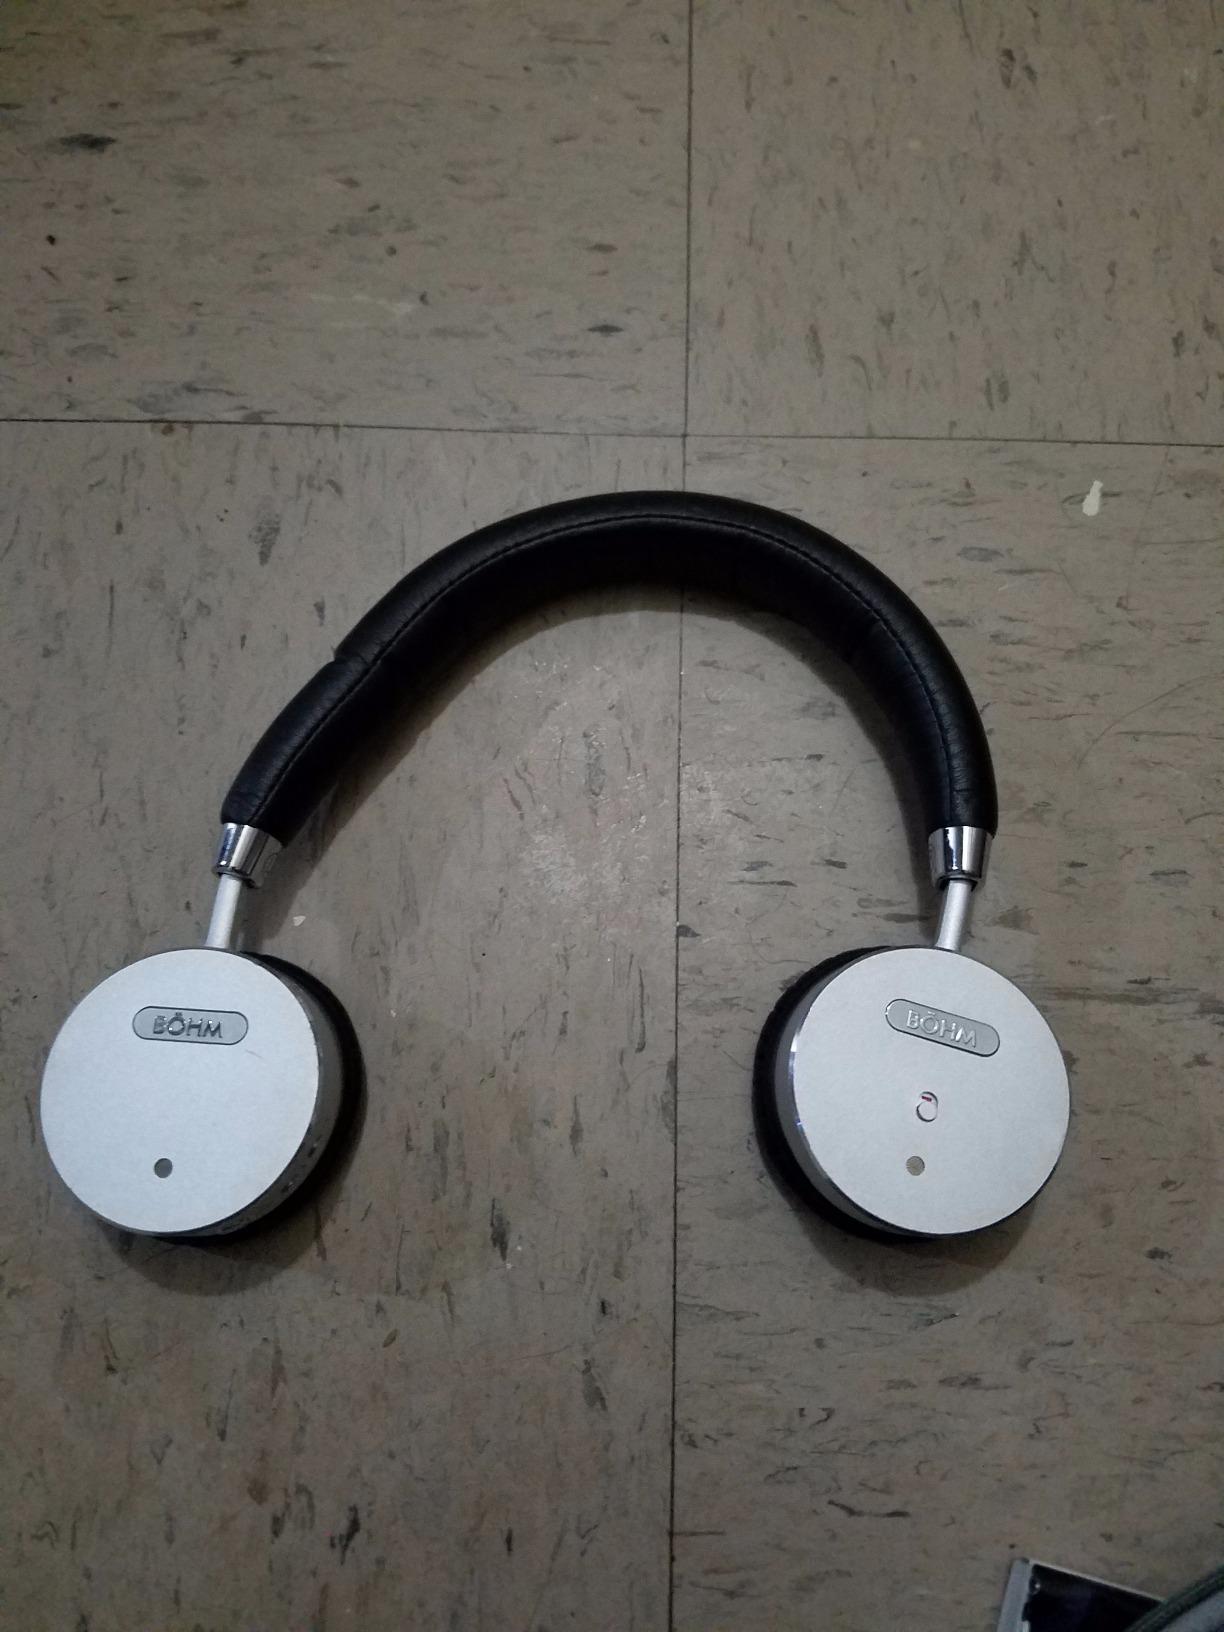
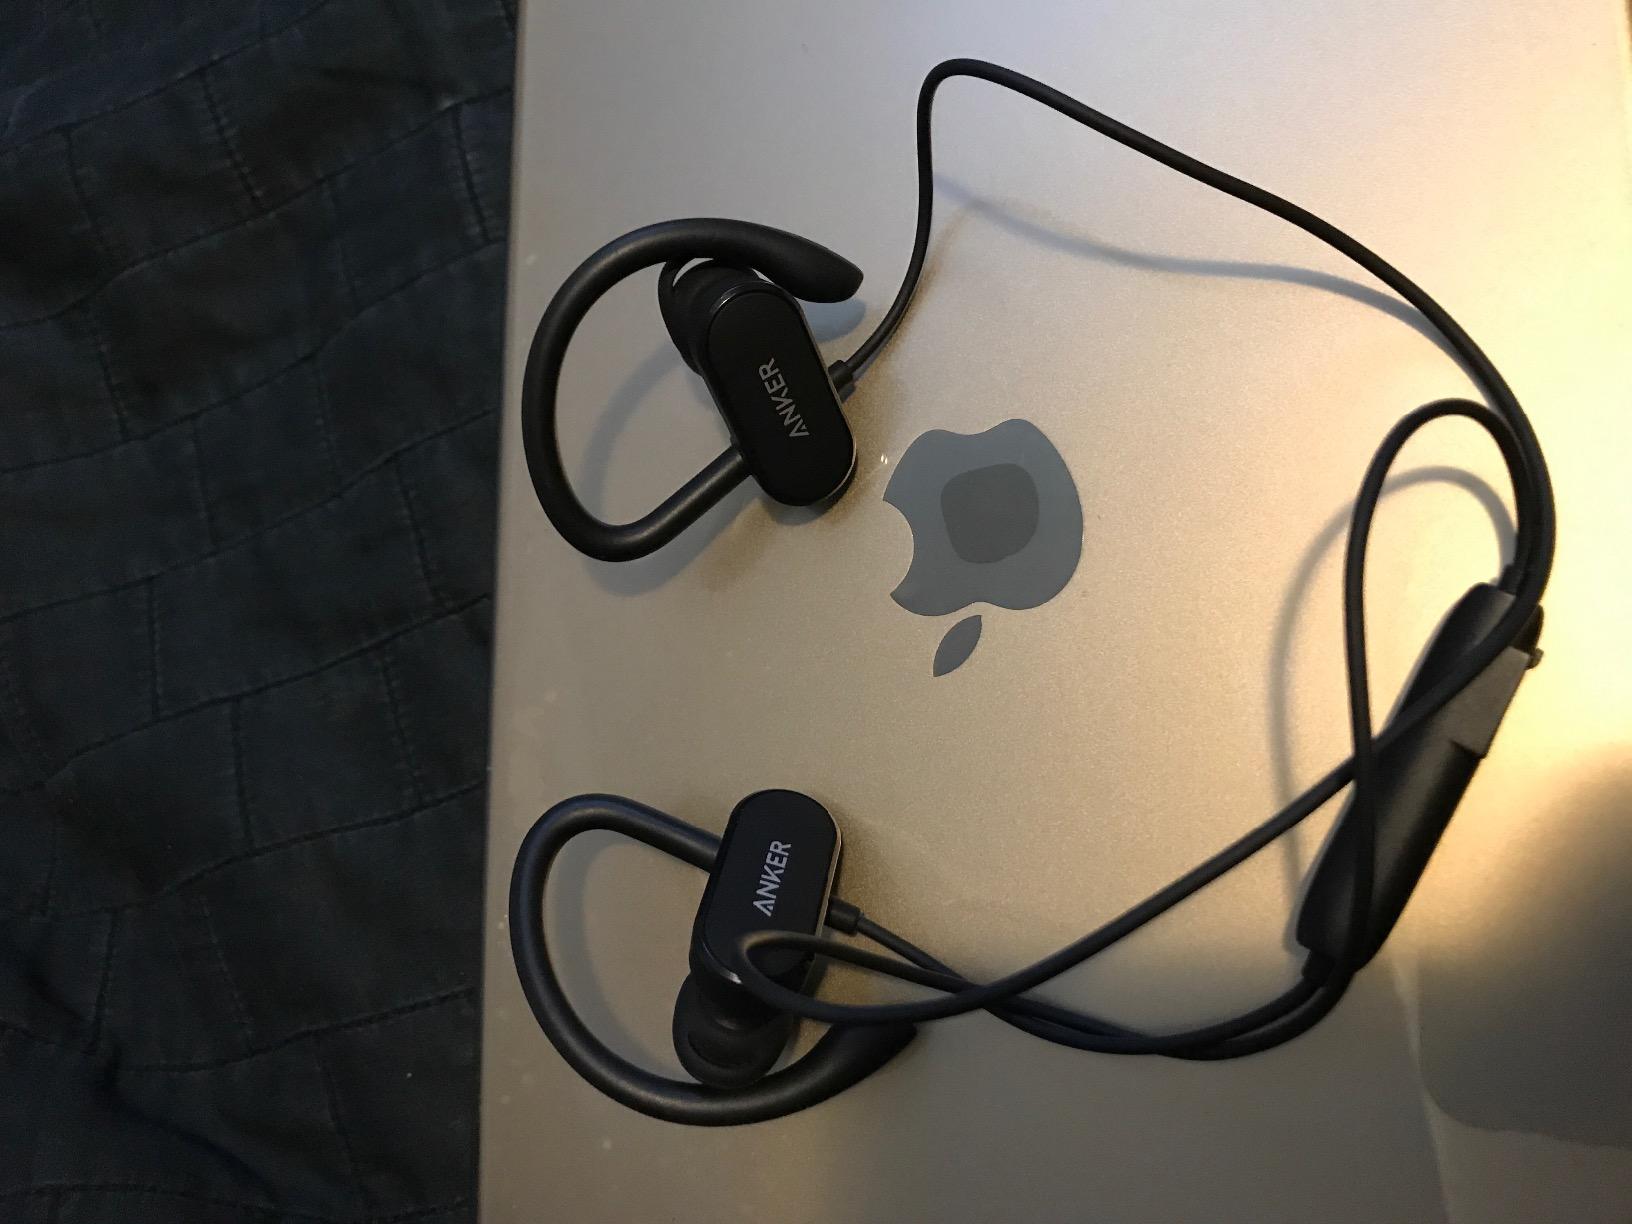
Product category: headphones
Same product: no